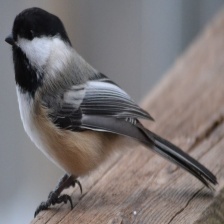
Species: BLACK-CAPPED CHICKADEE
Scientific name: POECILE ATRICAPILLUS
ImageNet parent category: chickadee